Pin trading

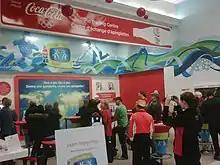
Coca-Cola Olympic Pin Trading Centre at the 2010 Vancouver Olympics

For the 2012 Summer Olympics, the London Organising Committee of the Olympic and Paralympic Games stated they would produce 2,012 different pin designs. Coca-Cola Pin Trading Centers were set up at the Olympic Park as well as Hyde Park which featured maps of the world on which people could place pins, and London Pins took to organising information about that year's pins on its website. The most coveted pin from the 2012 games, according to "Wired", was a pin created by a Japanese press group which featured the Pokémon character Pikachu. Others in high demand were Hungary's athletes pin, made by the Hungarian Mint to resemble pins from the country's past, and a strawberry pin to commemorate the tennis final, evoking strawberries eaten at the Wimbledon Championships.